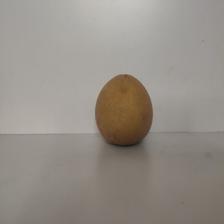
Size: Large